Early thermal weapons

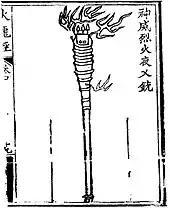
A fire lance called 'awe-inspiring fierce-fire yaksha gun' as depicted in the "Huolongjing",

Various throwing machines were in use throughout the classical and medieval periods. Generally referred to as "artillery", these engines could hurl, fire or shoot missiles and most could be used or adapted for throwing thermal weapons, by attacking and defending forces. Barrels, fire pots and other breakable containers of pitch, Greek fire, and other incendiary mixtures could be thrown; other machines fired arrows and bolts, which could be ignited, or adapted to carry flammable mixtures. From the 12th century, Muslims in Syria were using clay and glass grenades for fire weapons, thrown by machines.